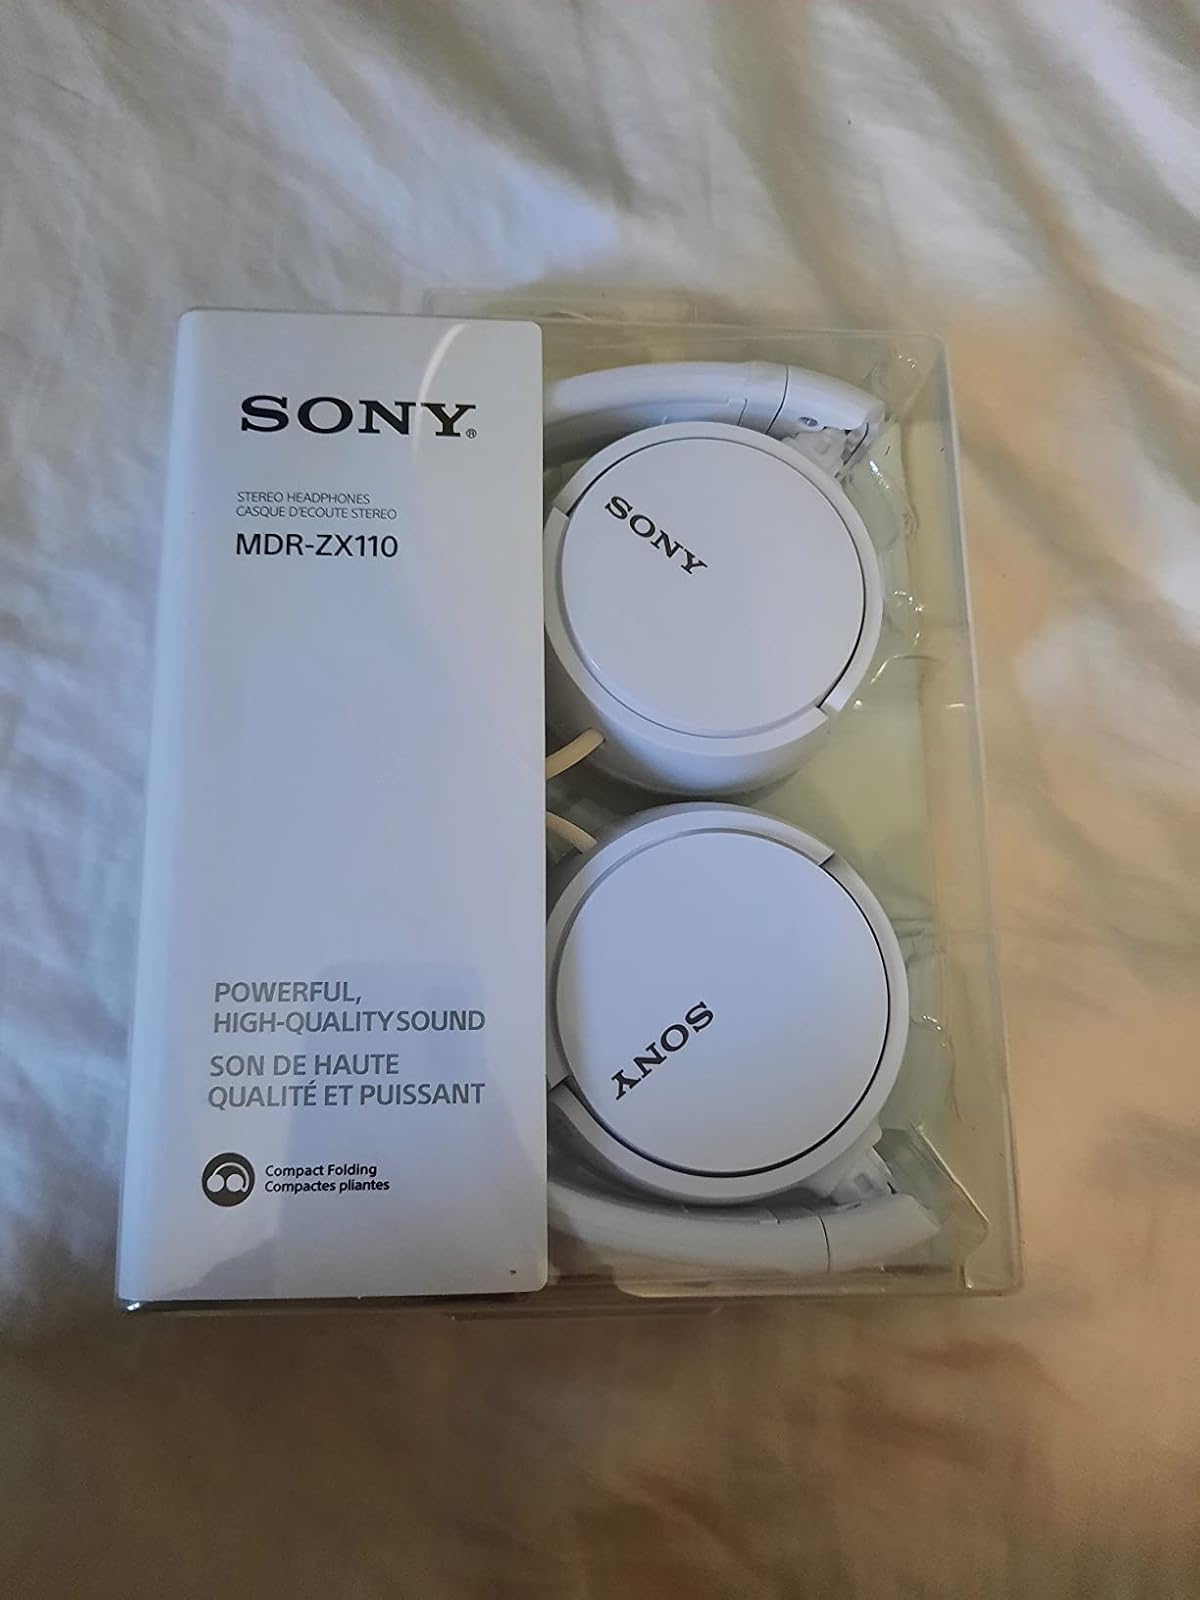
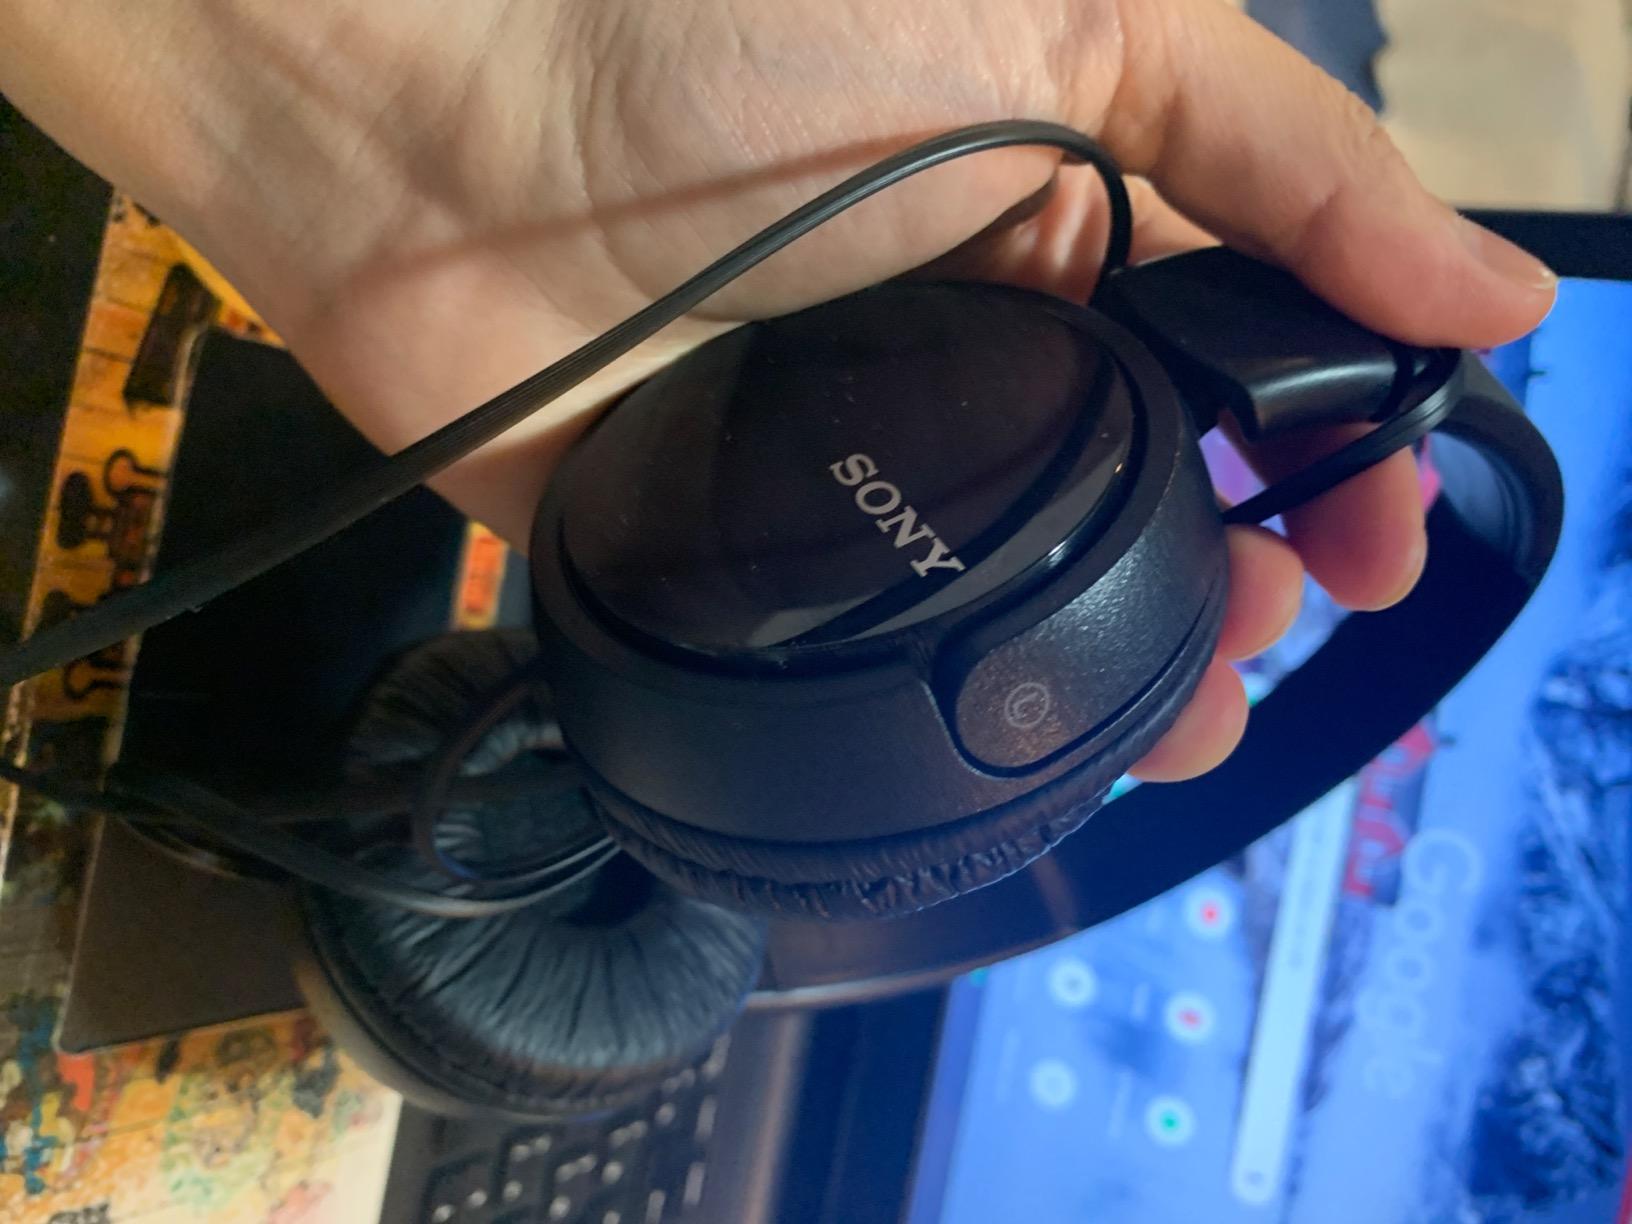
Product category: headphones
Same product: no